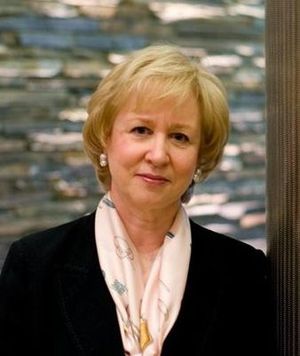
Canadas premierministre
Kim Campbell
Canadas premierminister er leder af Canadas regering. Regeringsposten er ikke direkte defineret i Canadas forfatning, men blev indført efter dannelsen af den canadiske føderation i 1867 efter den samme model, som på dette tidspunkt eksisterede i England.